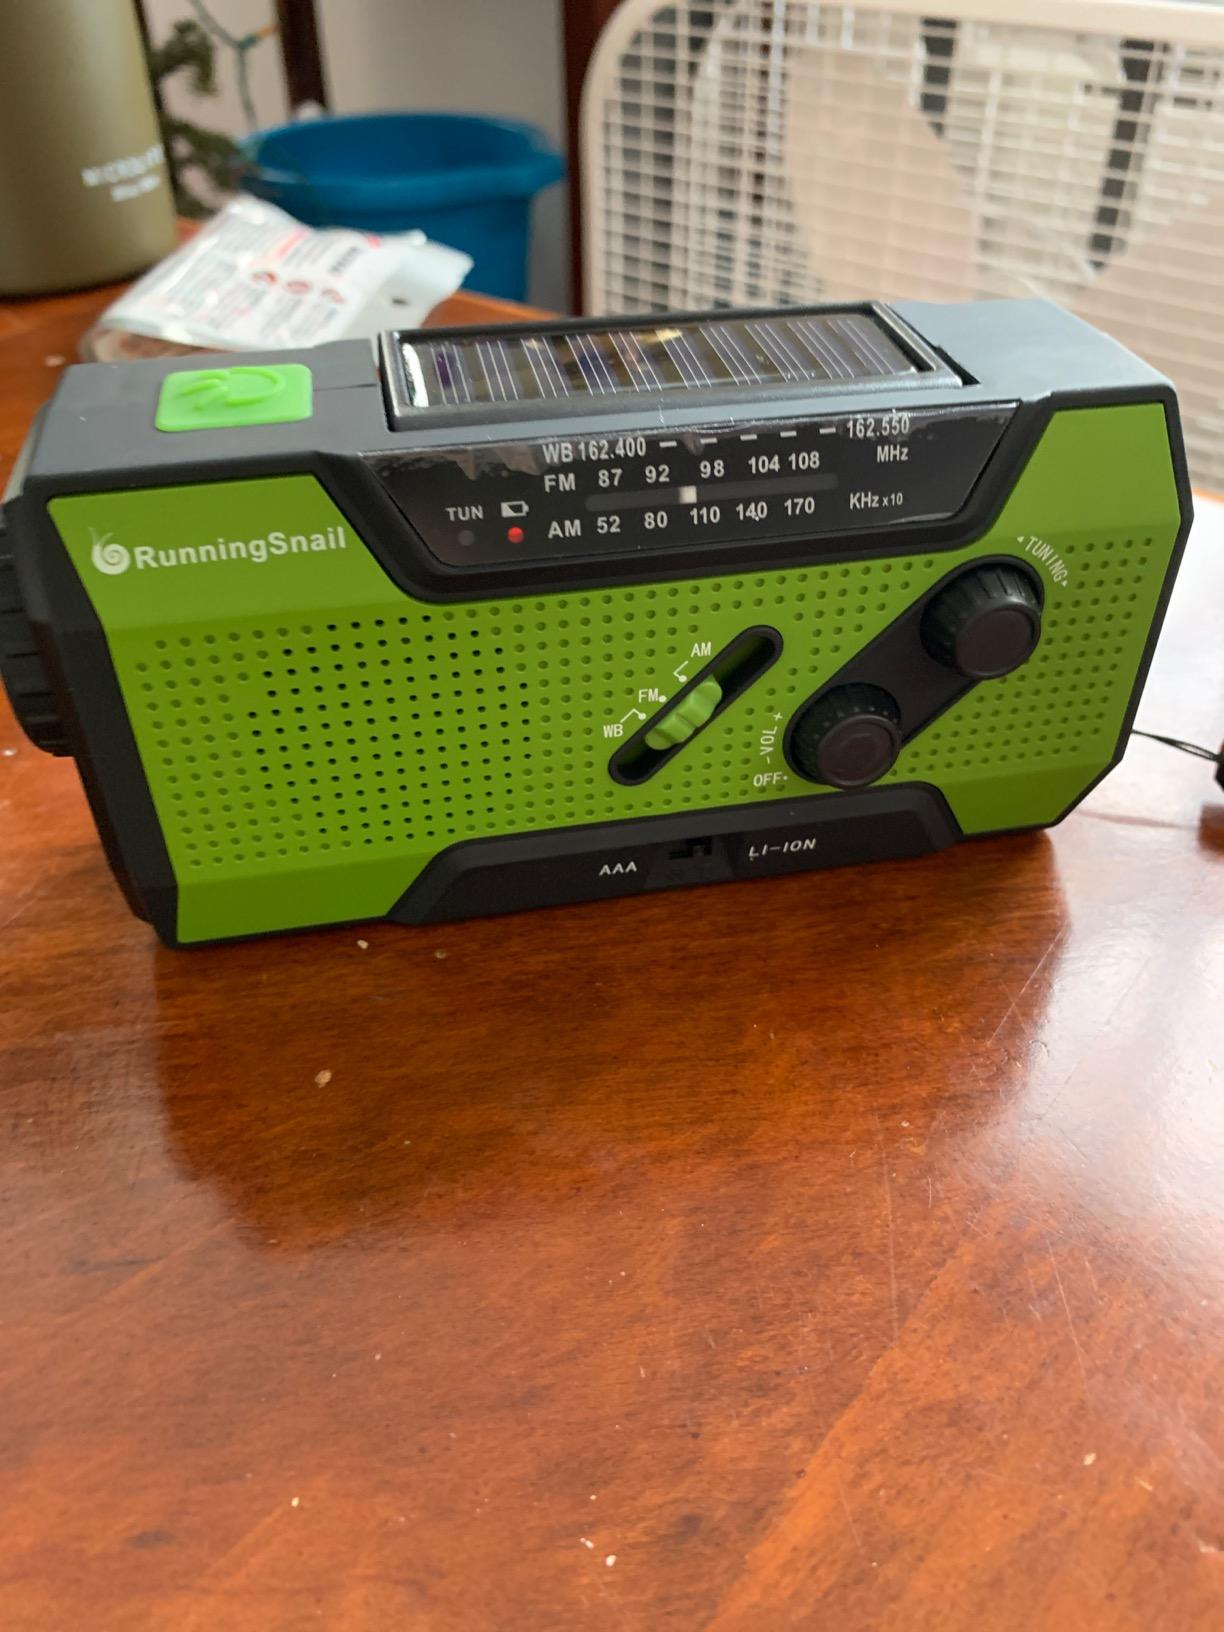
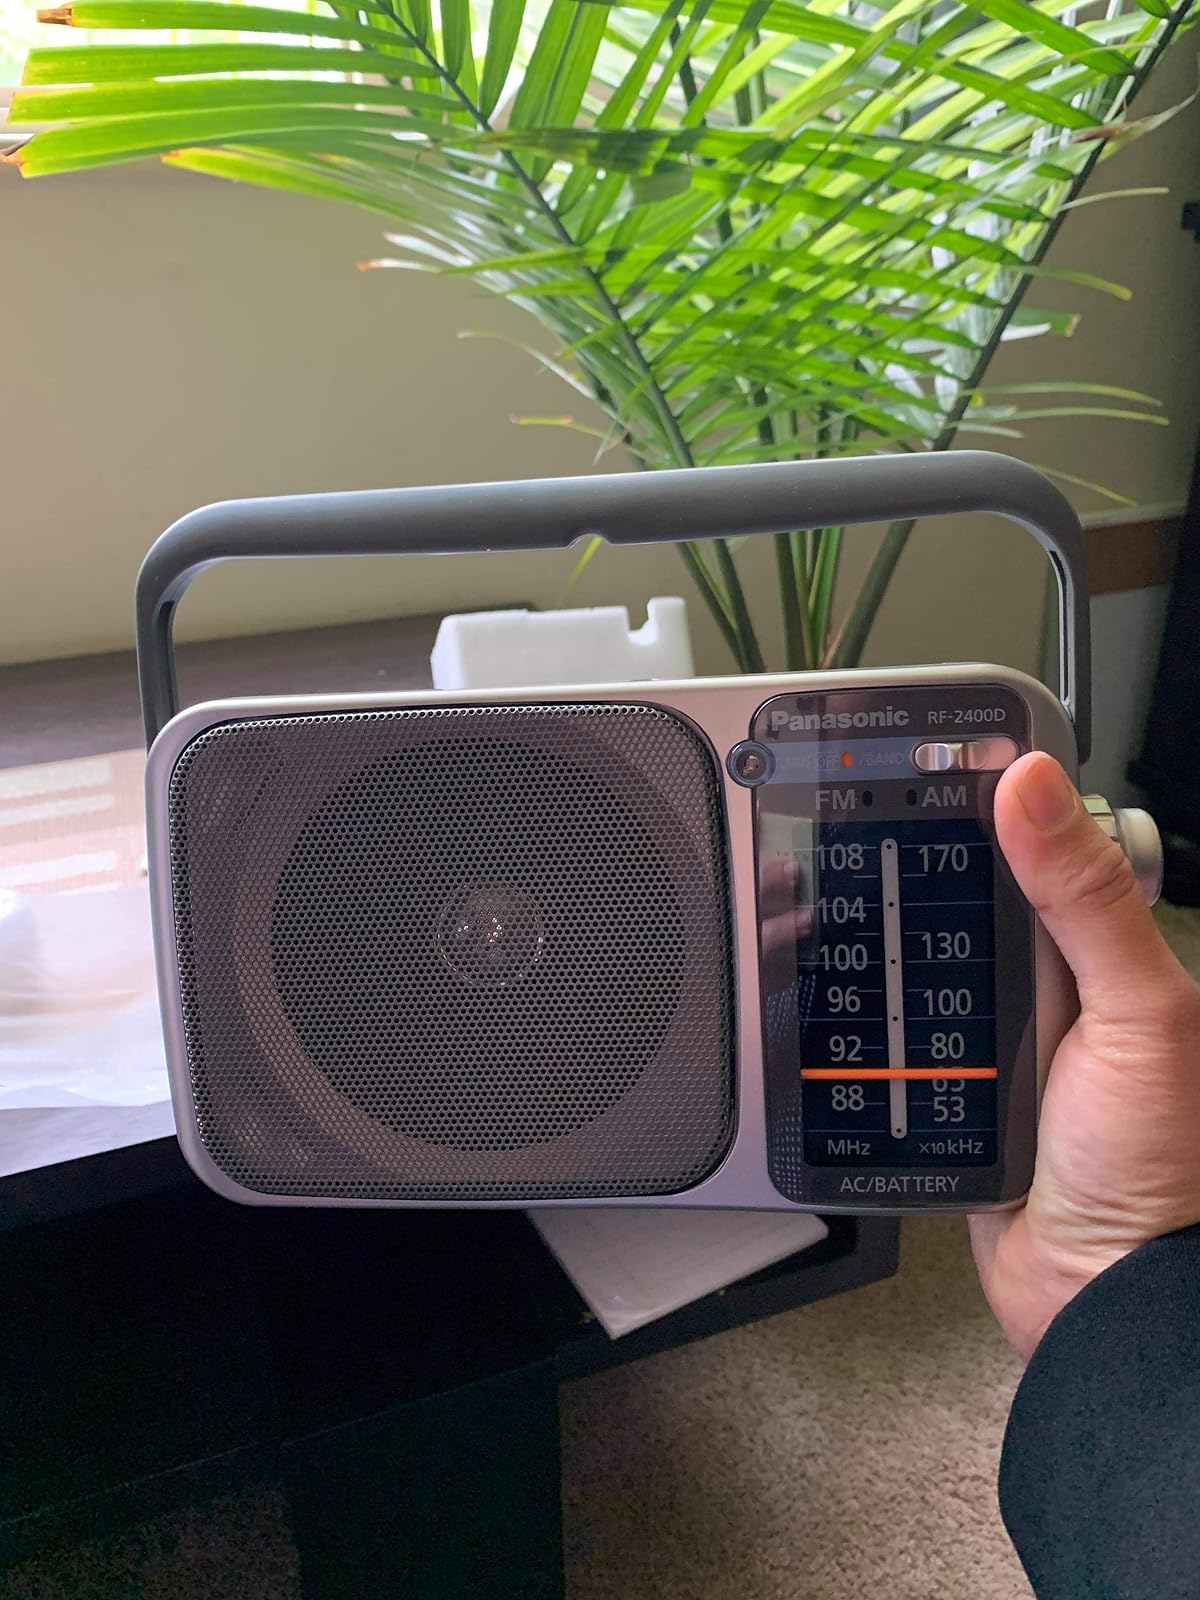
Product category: radio
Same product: no